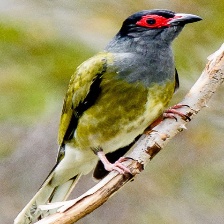
Species: AUSTRALASIAN FIGBIRD
Scientific name: SPHECOTHERES VIEILLOTI